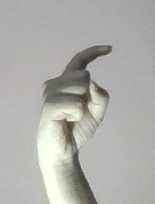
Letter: ra